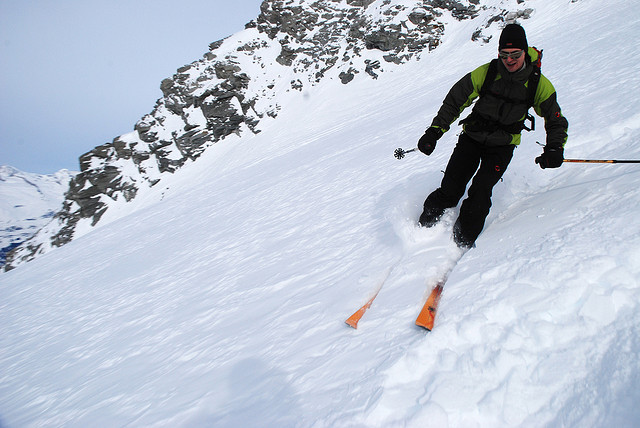
user: Given an image and a question. Answer the question in a short answer. Question: How dangerous is skiing? Short Answer:
assistant: moderate